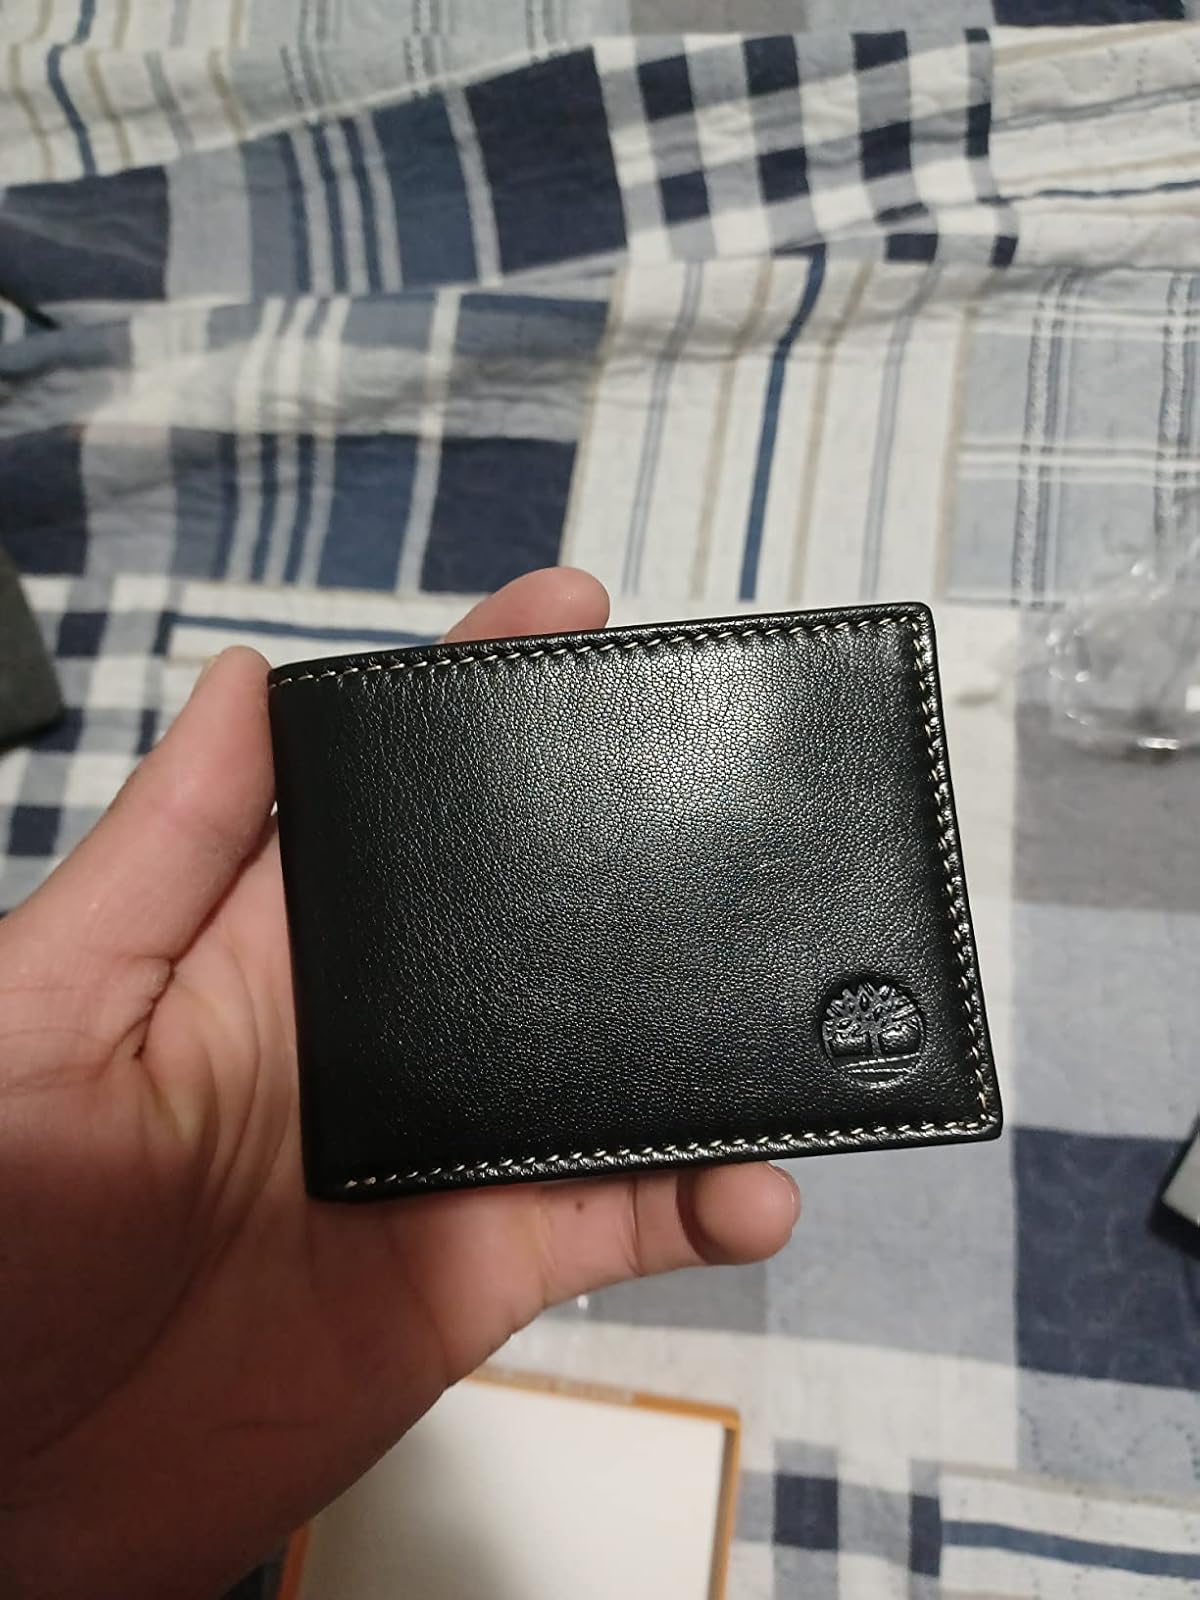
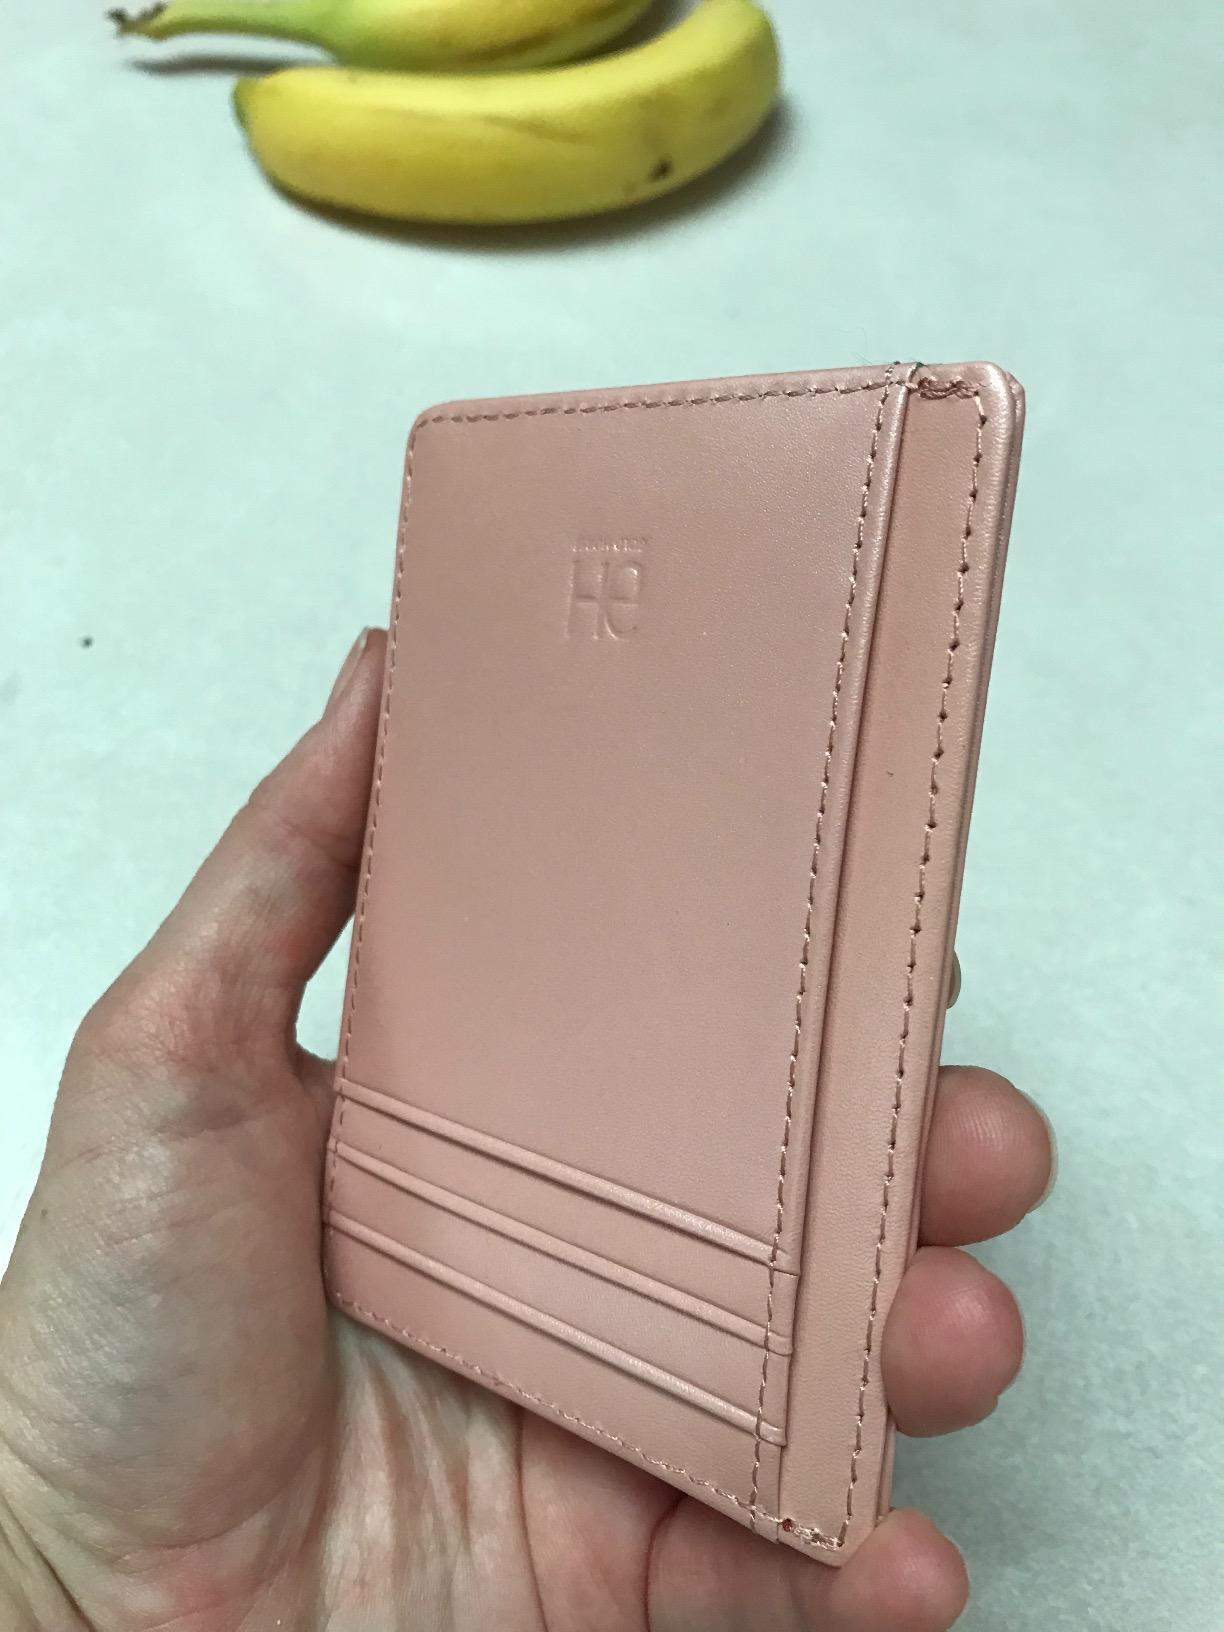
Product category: accessories_wallet
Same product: no